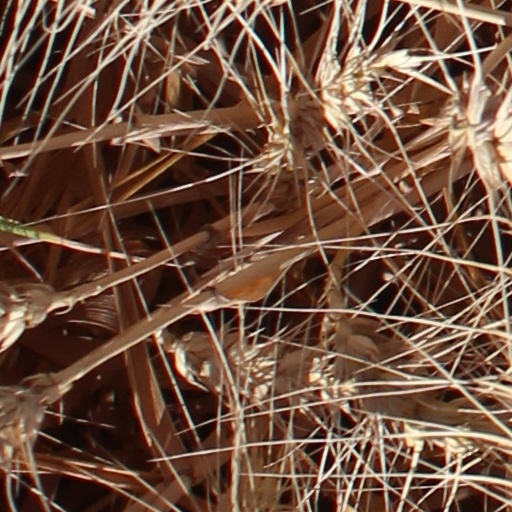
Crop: wheat